Dirndl

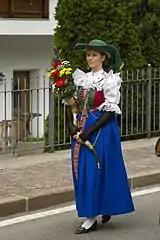
Young woman wearing traditional dirndl during sacramental procession, Seis am Schlern, South Tyrol, 2014

In Germany and Austria, the dirndl declined in popularity, especially in the cities. Its image had been tarred by association with the Nazis, like other Germanic traditions, such as beer-drinking and sausages. Traditional clothing was often associated with conservative political views. As a consequence, the dress was regarded as old-fashioned or rustic by many, especially those connected with the fashion industry.